Disciples of Christ (Campbell Movement)

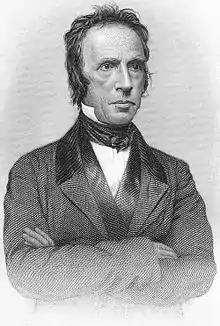
Walter Scott

In 1827, the Mahoning Association appointed Walter Scott as an evangelist. Through Scott's efforts, the Mahoning Association grew rapidly. In 1828, Thomas Campbell visited several of the congregations formed by Scott and heard him preach. Campbell believed that Scott was bringing an important new dimension to the movement with his approach to evangelism.